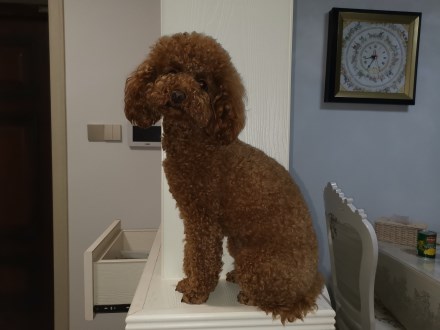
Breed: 2925-n000114-toy_poodle